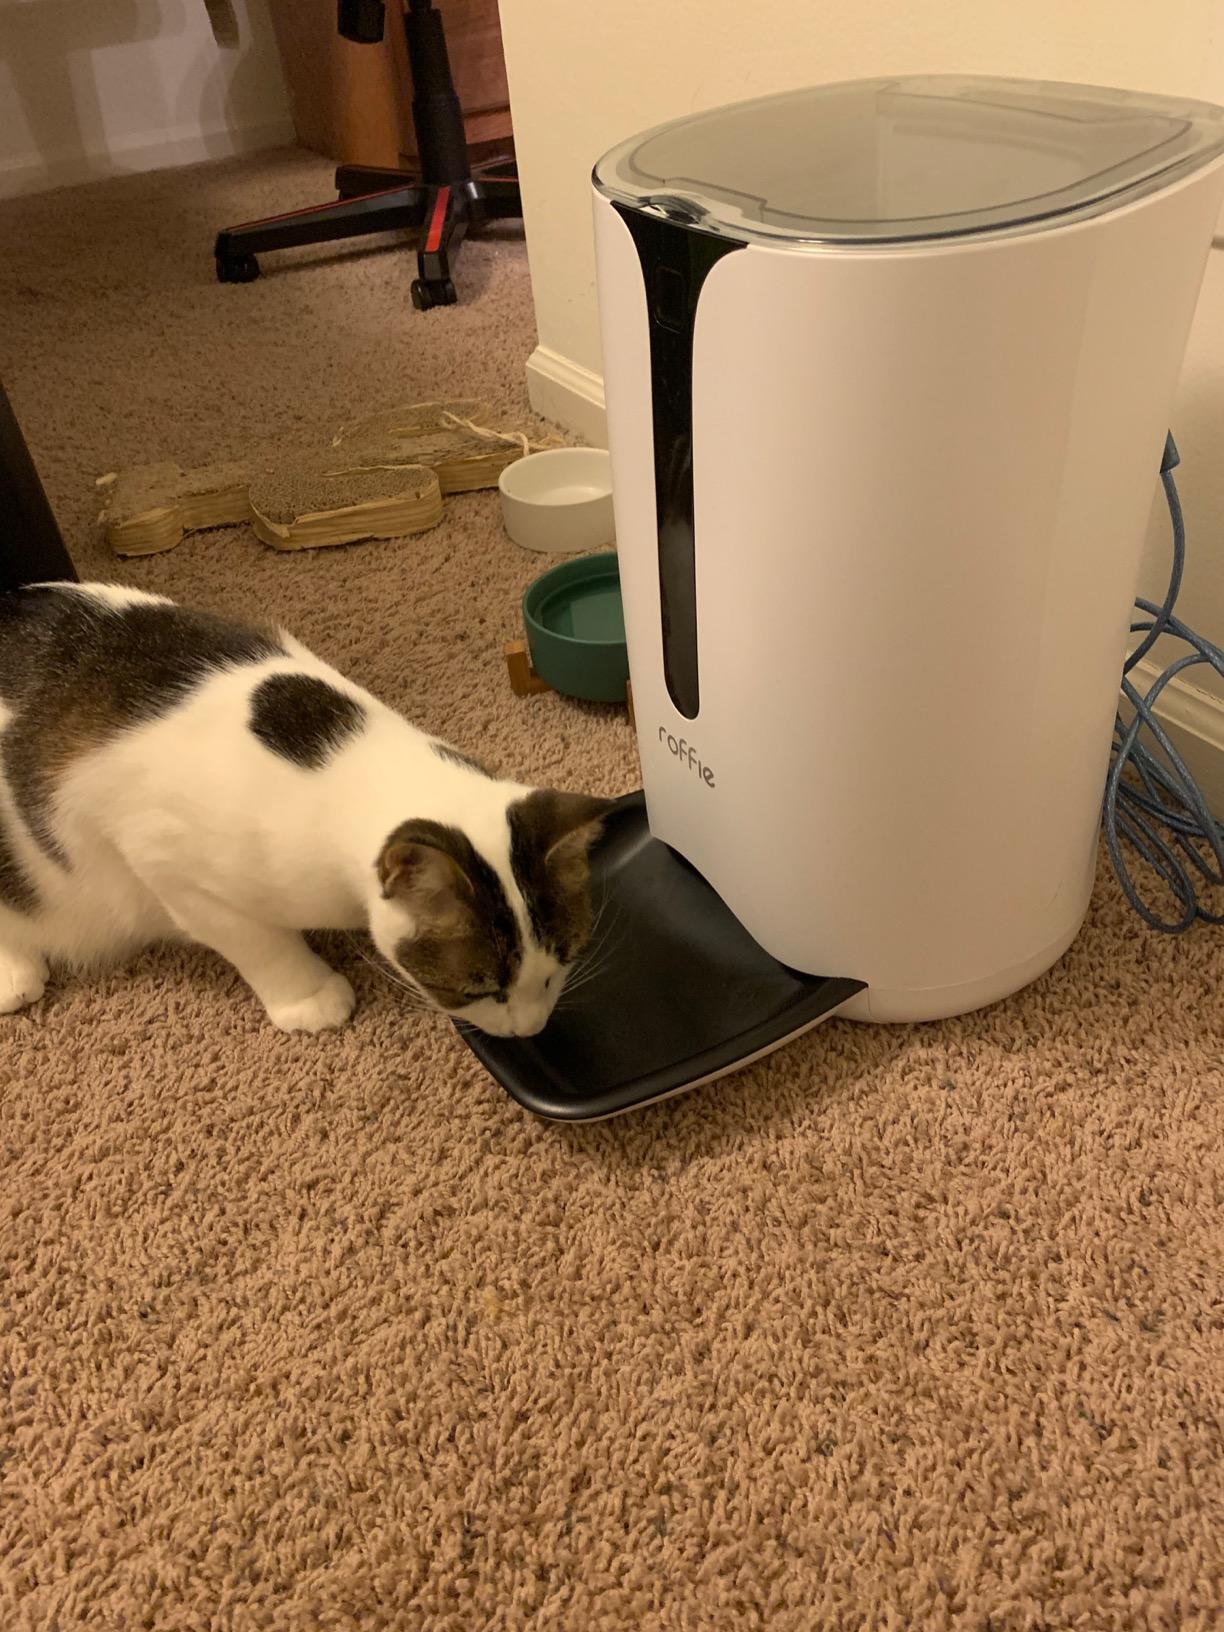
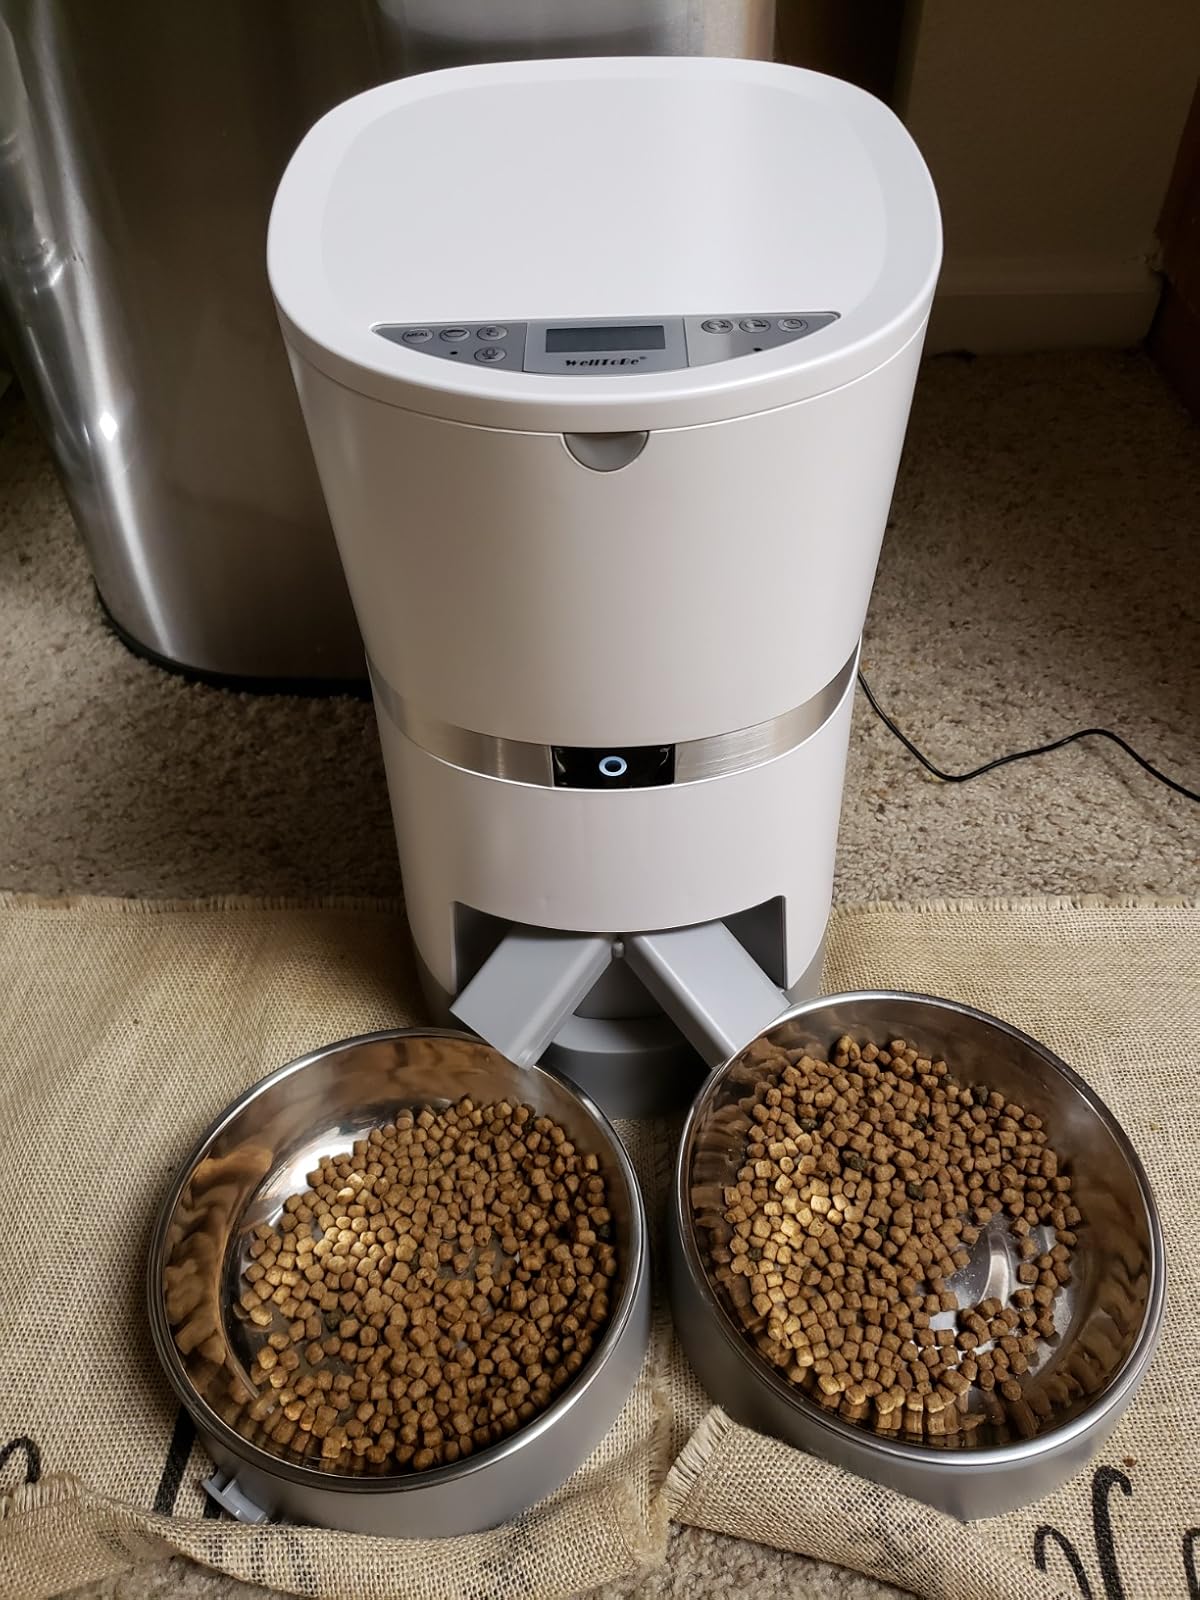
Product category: items_feeder
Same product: no